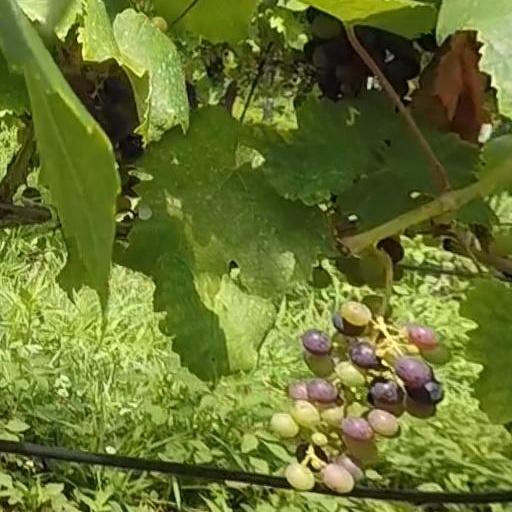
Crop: grape